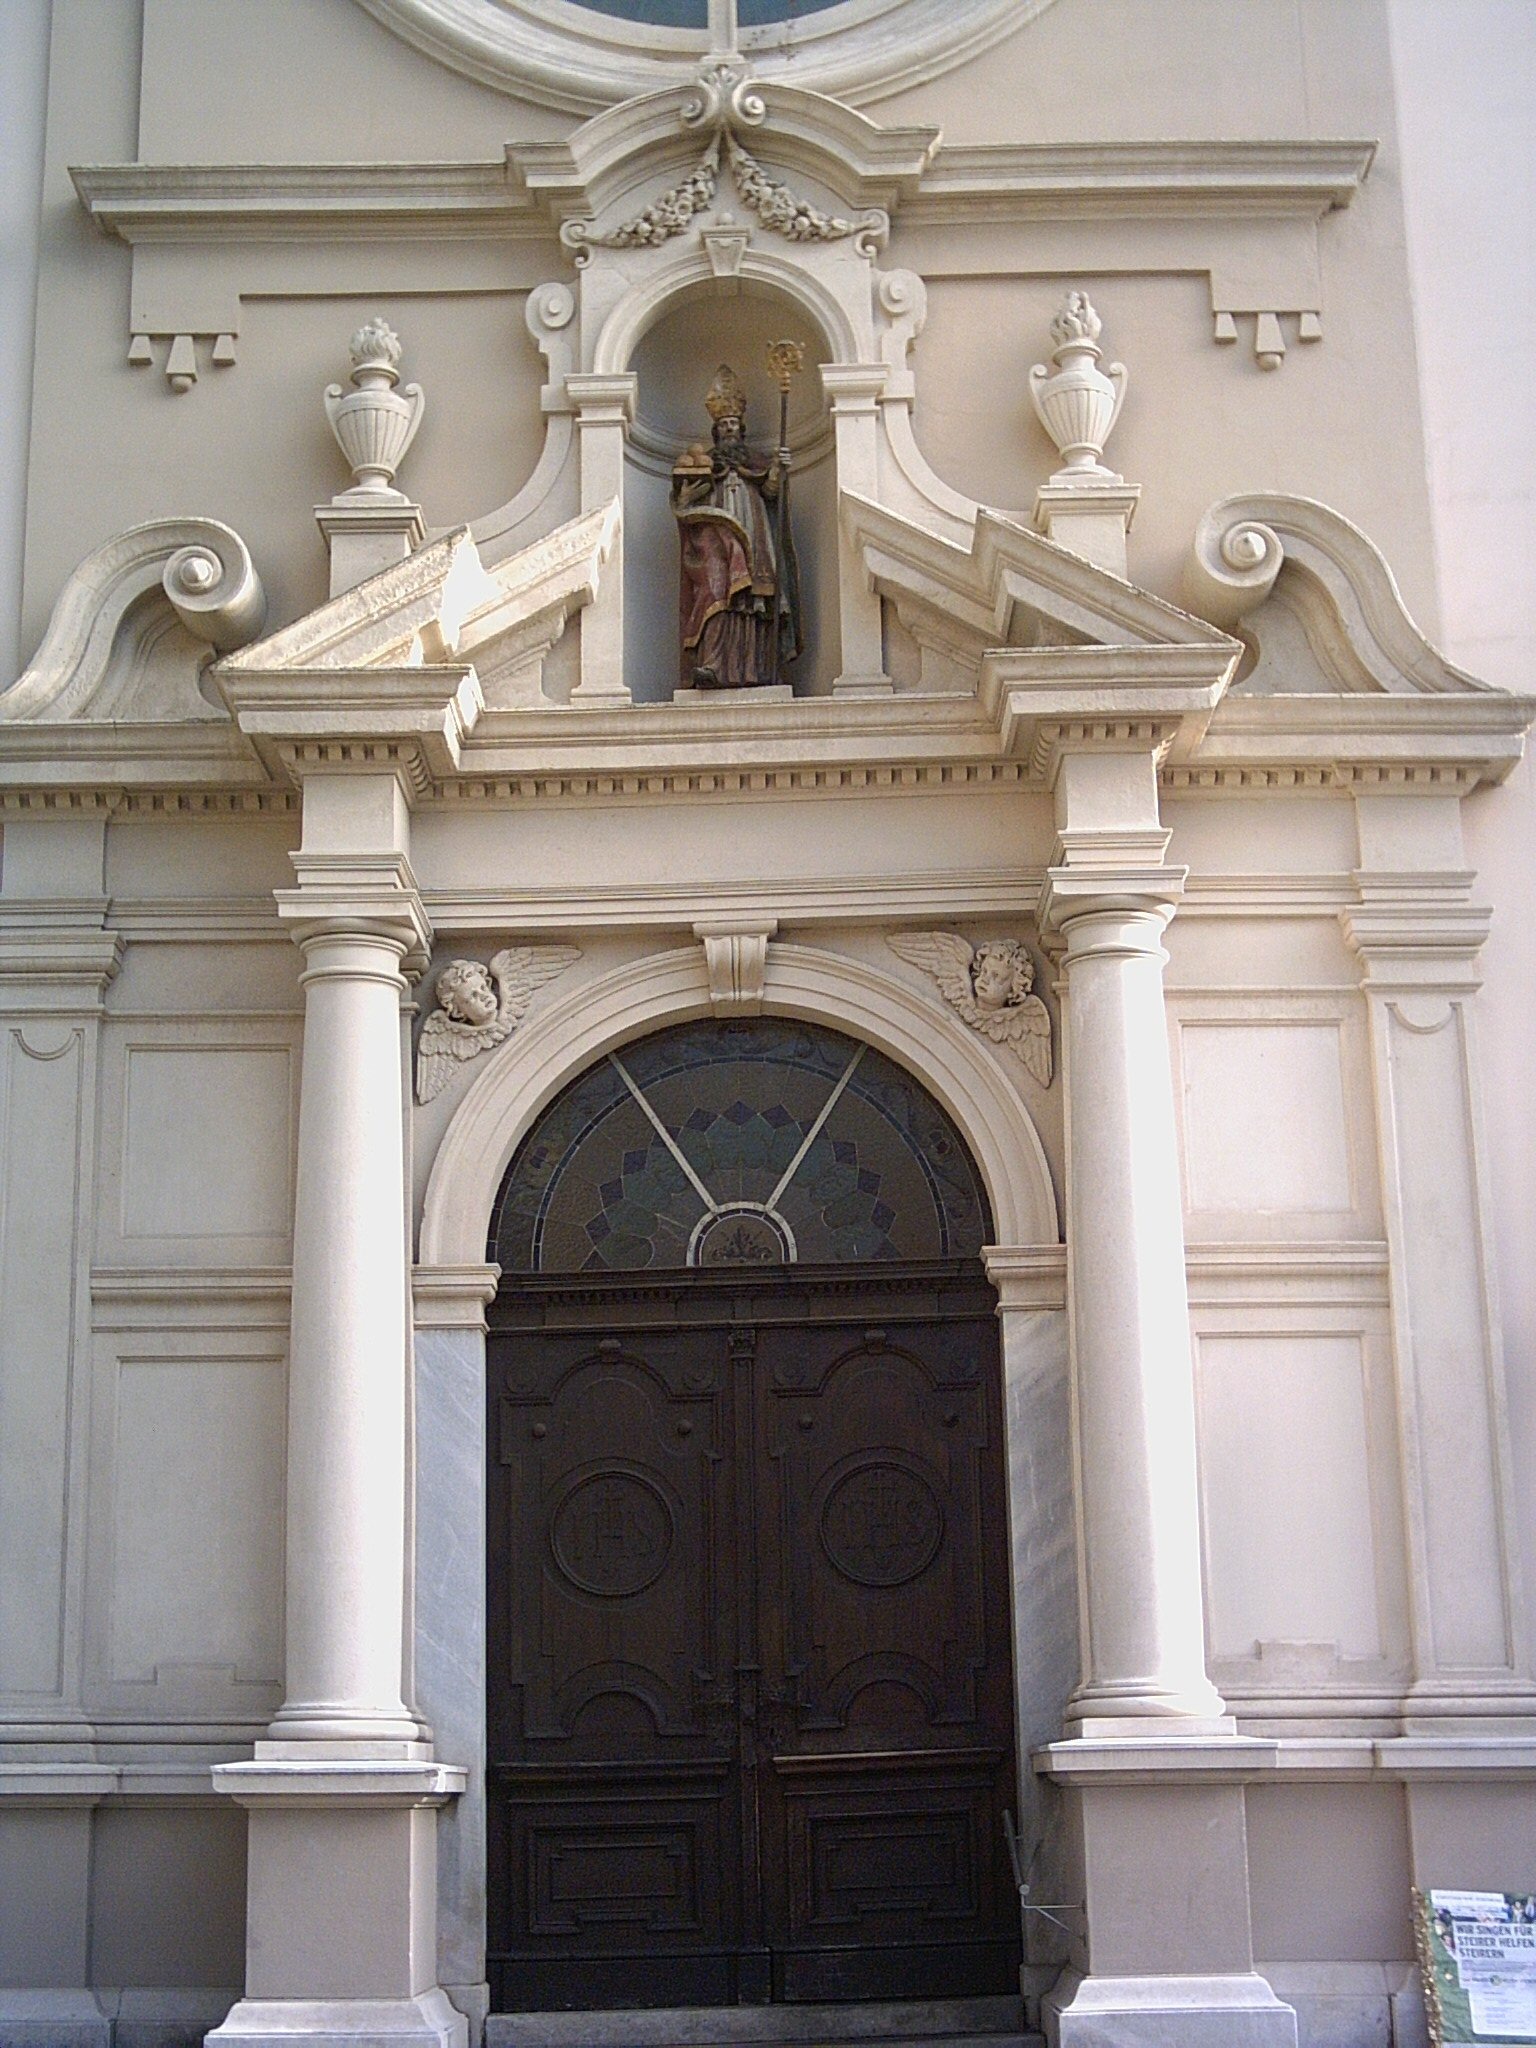
architecture, structure, palace, arch, column, facade, church, chapel, gate, door, altar, input, styria, judenburg